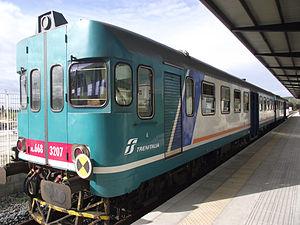
Les Autorails FS ALn 668 représentent une grande famille d'automotrices ferroviaires légères, construites à partir du début des années 1950 jusqu'en 1981 pour les chemins de fer italiens, les FS-Ferrovie dello Stato. La majorité des rames construites sont toujours en service en 2011.